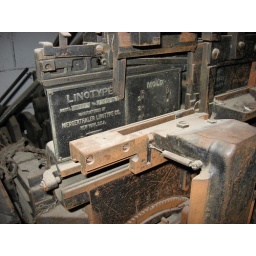
Old Lintoype machine in Annie's studio building